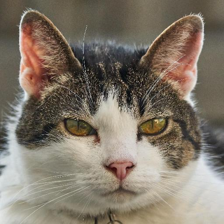
Label: animals